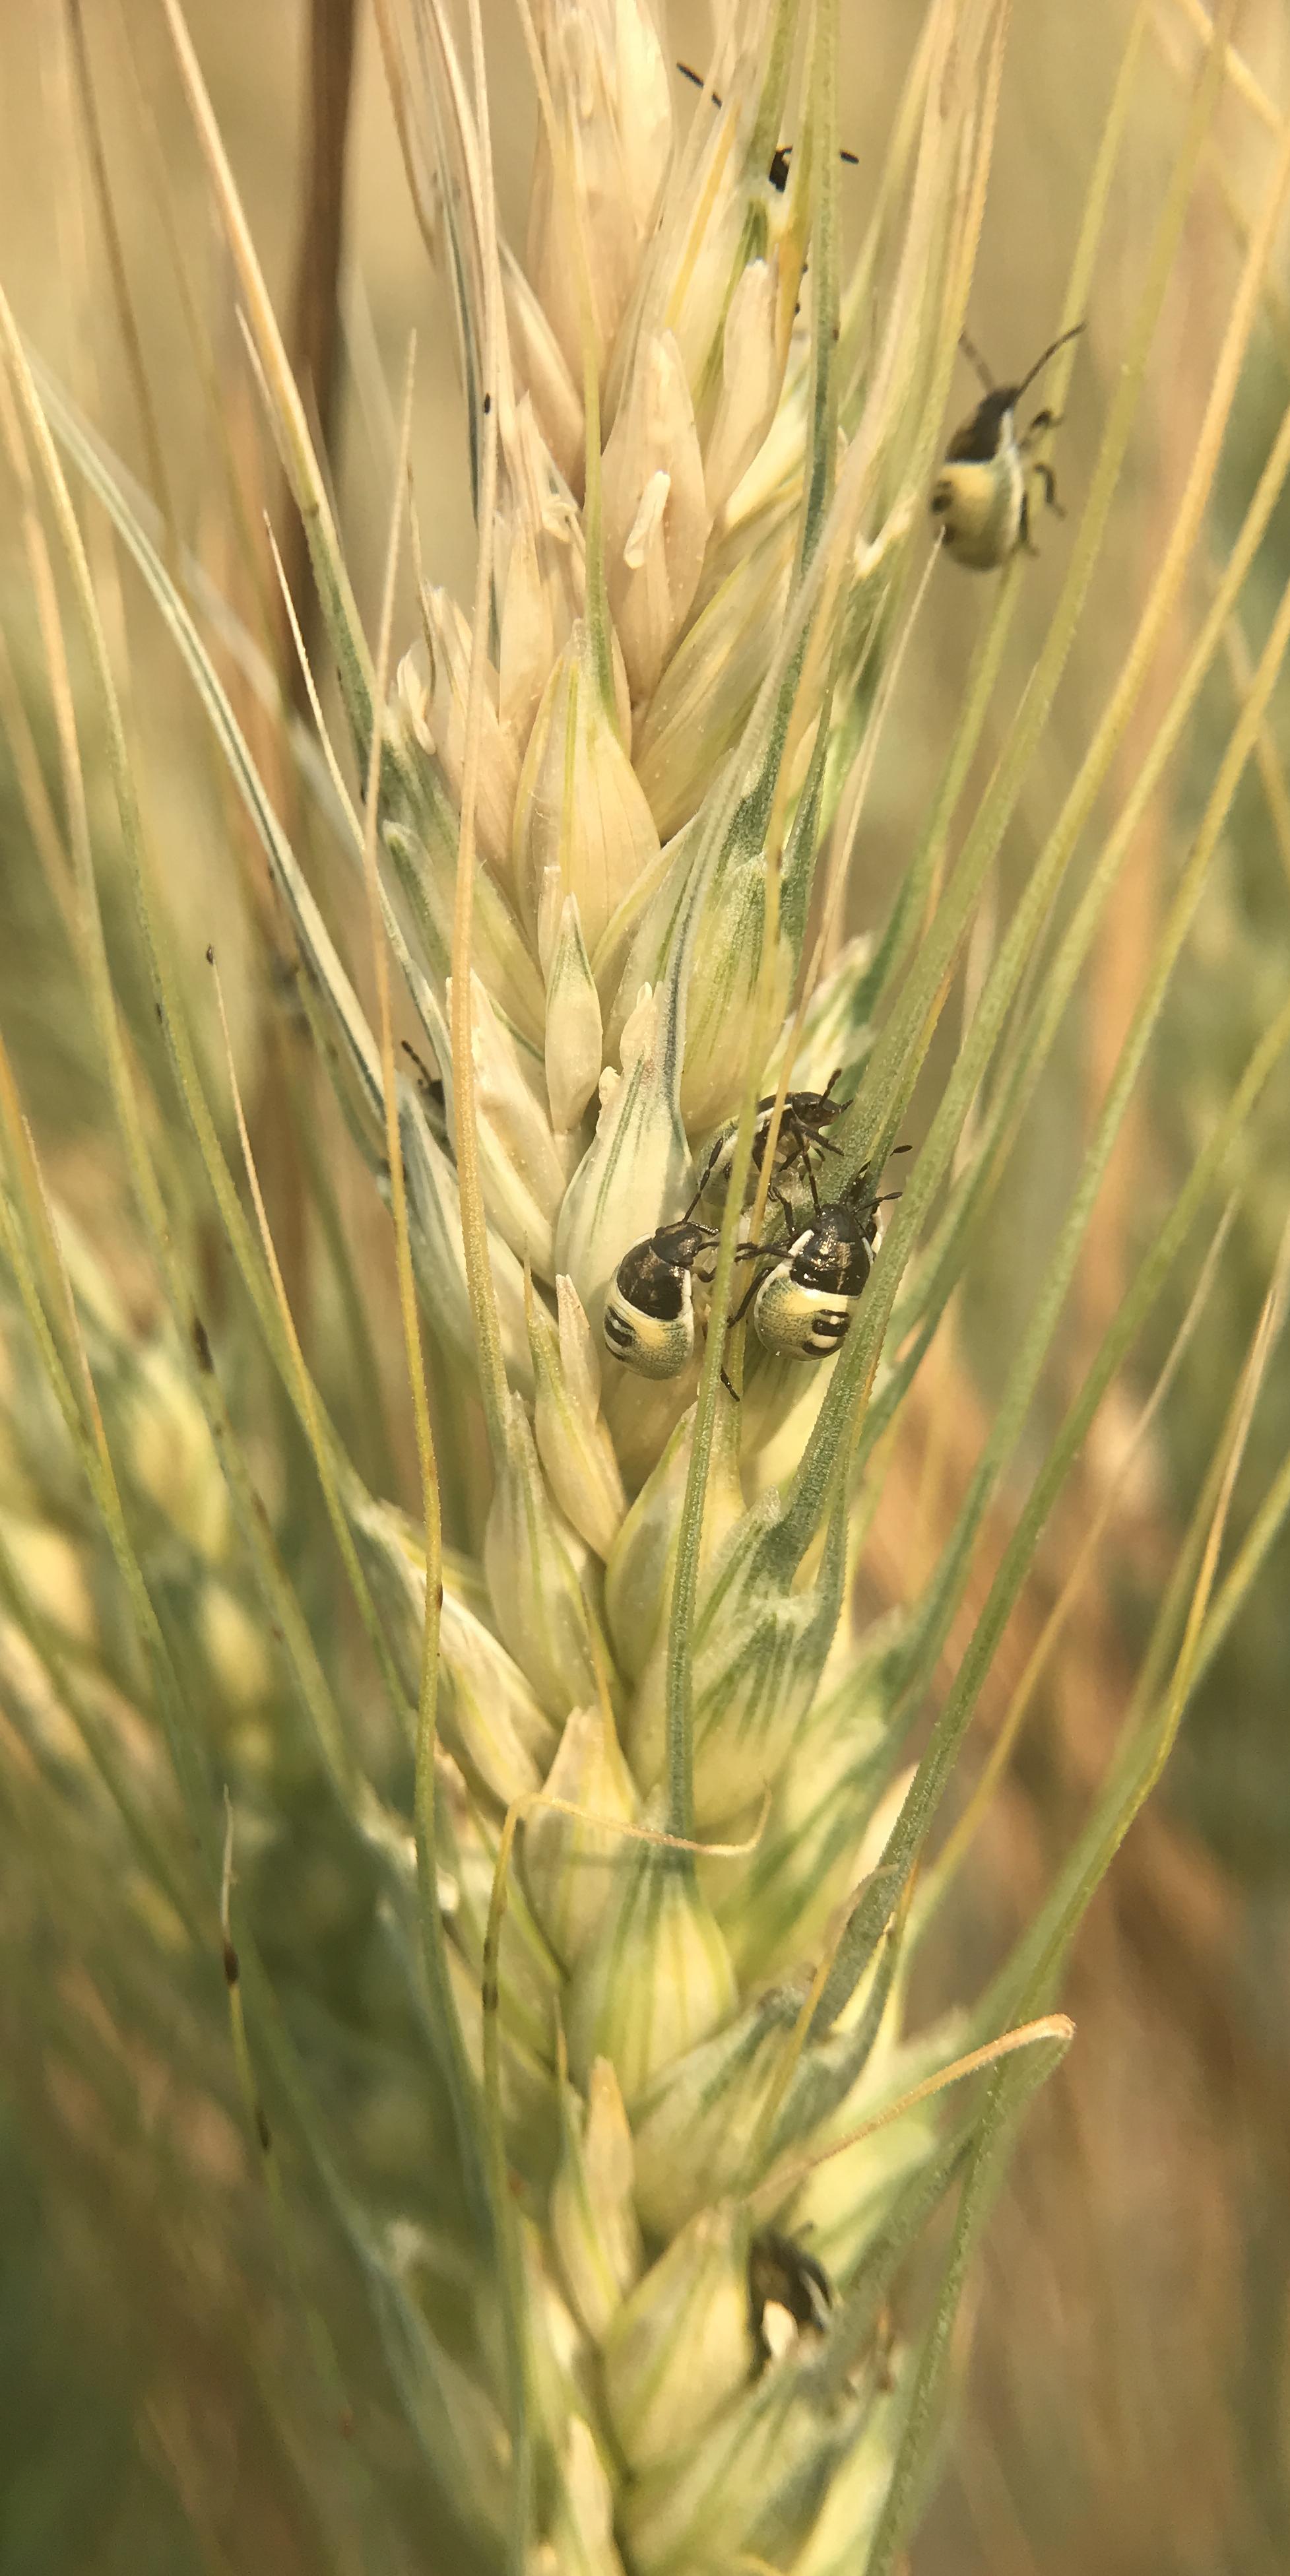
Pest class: stink_bug